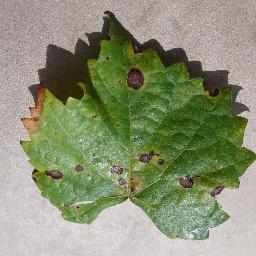
Label: Grape___Black_rot